Emily O'Brien

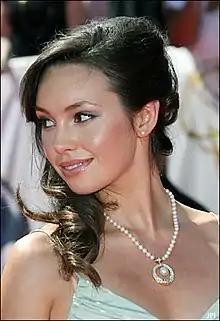
O'Brien at the 2008 Daytime Emmy Awards

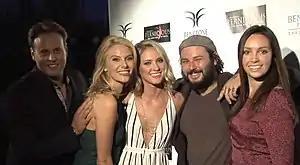
Emily O'Brien, right, with people from the 2015 film "Pernicious".

Emily Roya O'Brien is an English actress and writer who is known for her role of Jana Hawkes Fisher on "The Young and the Restless" from 2006 to 2011. She voiced The Woman in the "Love, Death & Robots" episode "The Witness", which won a Primetime Emmy Award for Outstanding Individual Achievement in Animation. She went on to voice Eve in the "Love, Death & Robots" episode "Pop Squad", part of the second season. She also portrayed Julia in the 2014 film "Pernicious" and provided the voices of Camille and Samira in "League of Legends", and Y'shtola in "". Emily also voiced Gamora in "" and Special Agent Iman Avesta in "". In 2018, she became part of the main cast of the animated film "Dagon Troll World Chronicles". She also voiced Amelie and young Bridget Strand in the 2019 game "Death Stranding". In 2020, O'Brien joined the cast of "Days of Our Lives" and currently portrays the character Gwen Rizczech, the daughter of Jack Deveraux (Matthew Ashford) on the daytime drama. In October 2023, O'Brien took over the role of Theresa Donovan, the daughter of Shane Donovan (Charles Shaughnessy) and Kimberly Brady (Patsy Pease).